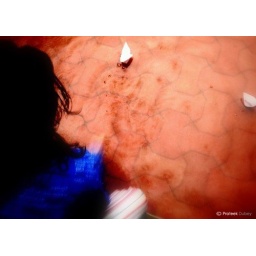
that first paper boat of the monsoon even when you feel all grown up in a bschool